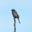
Label: bird